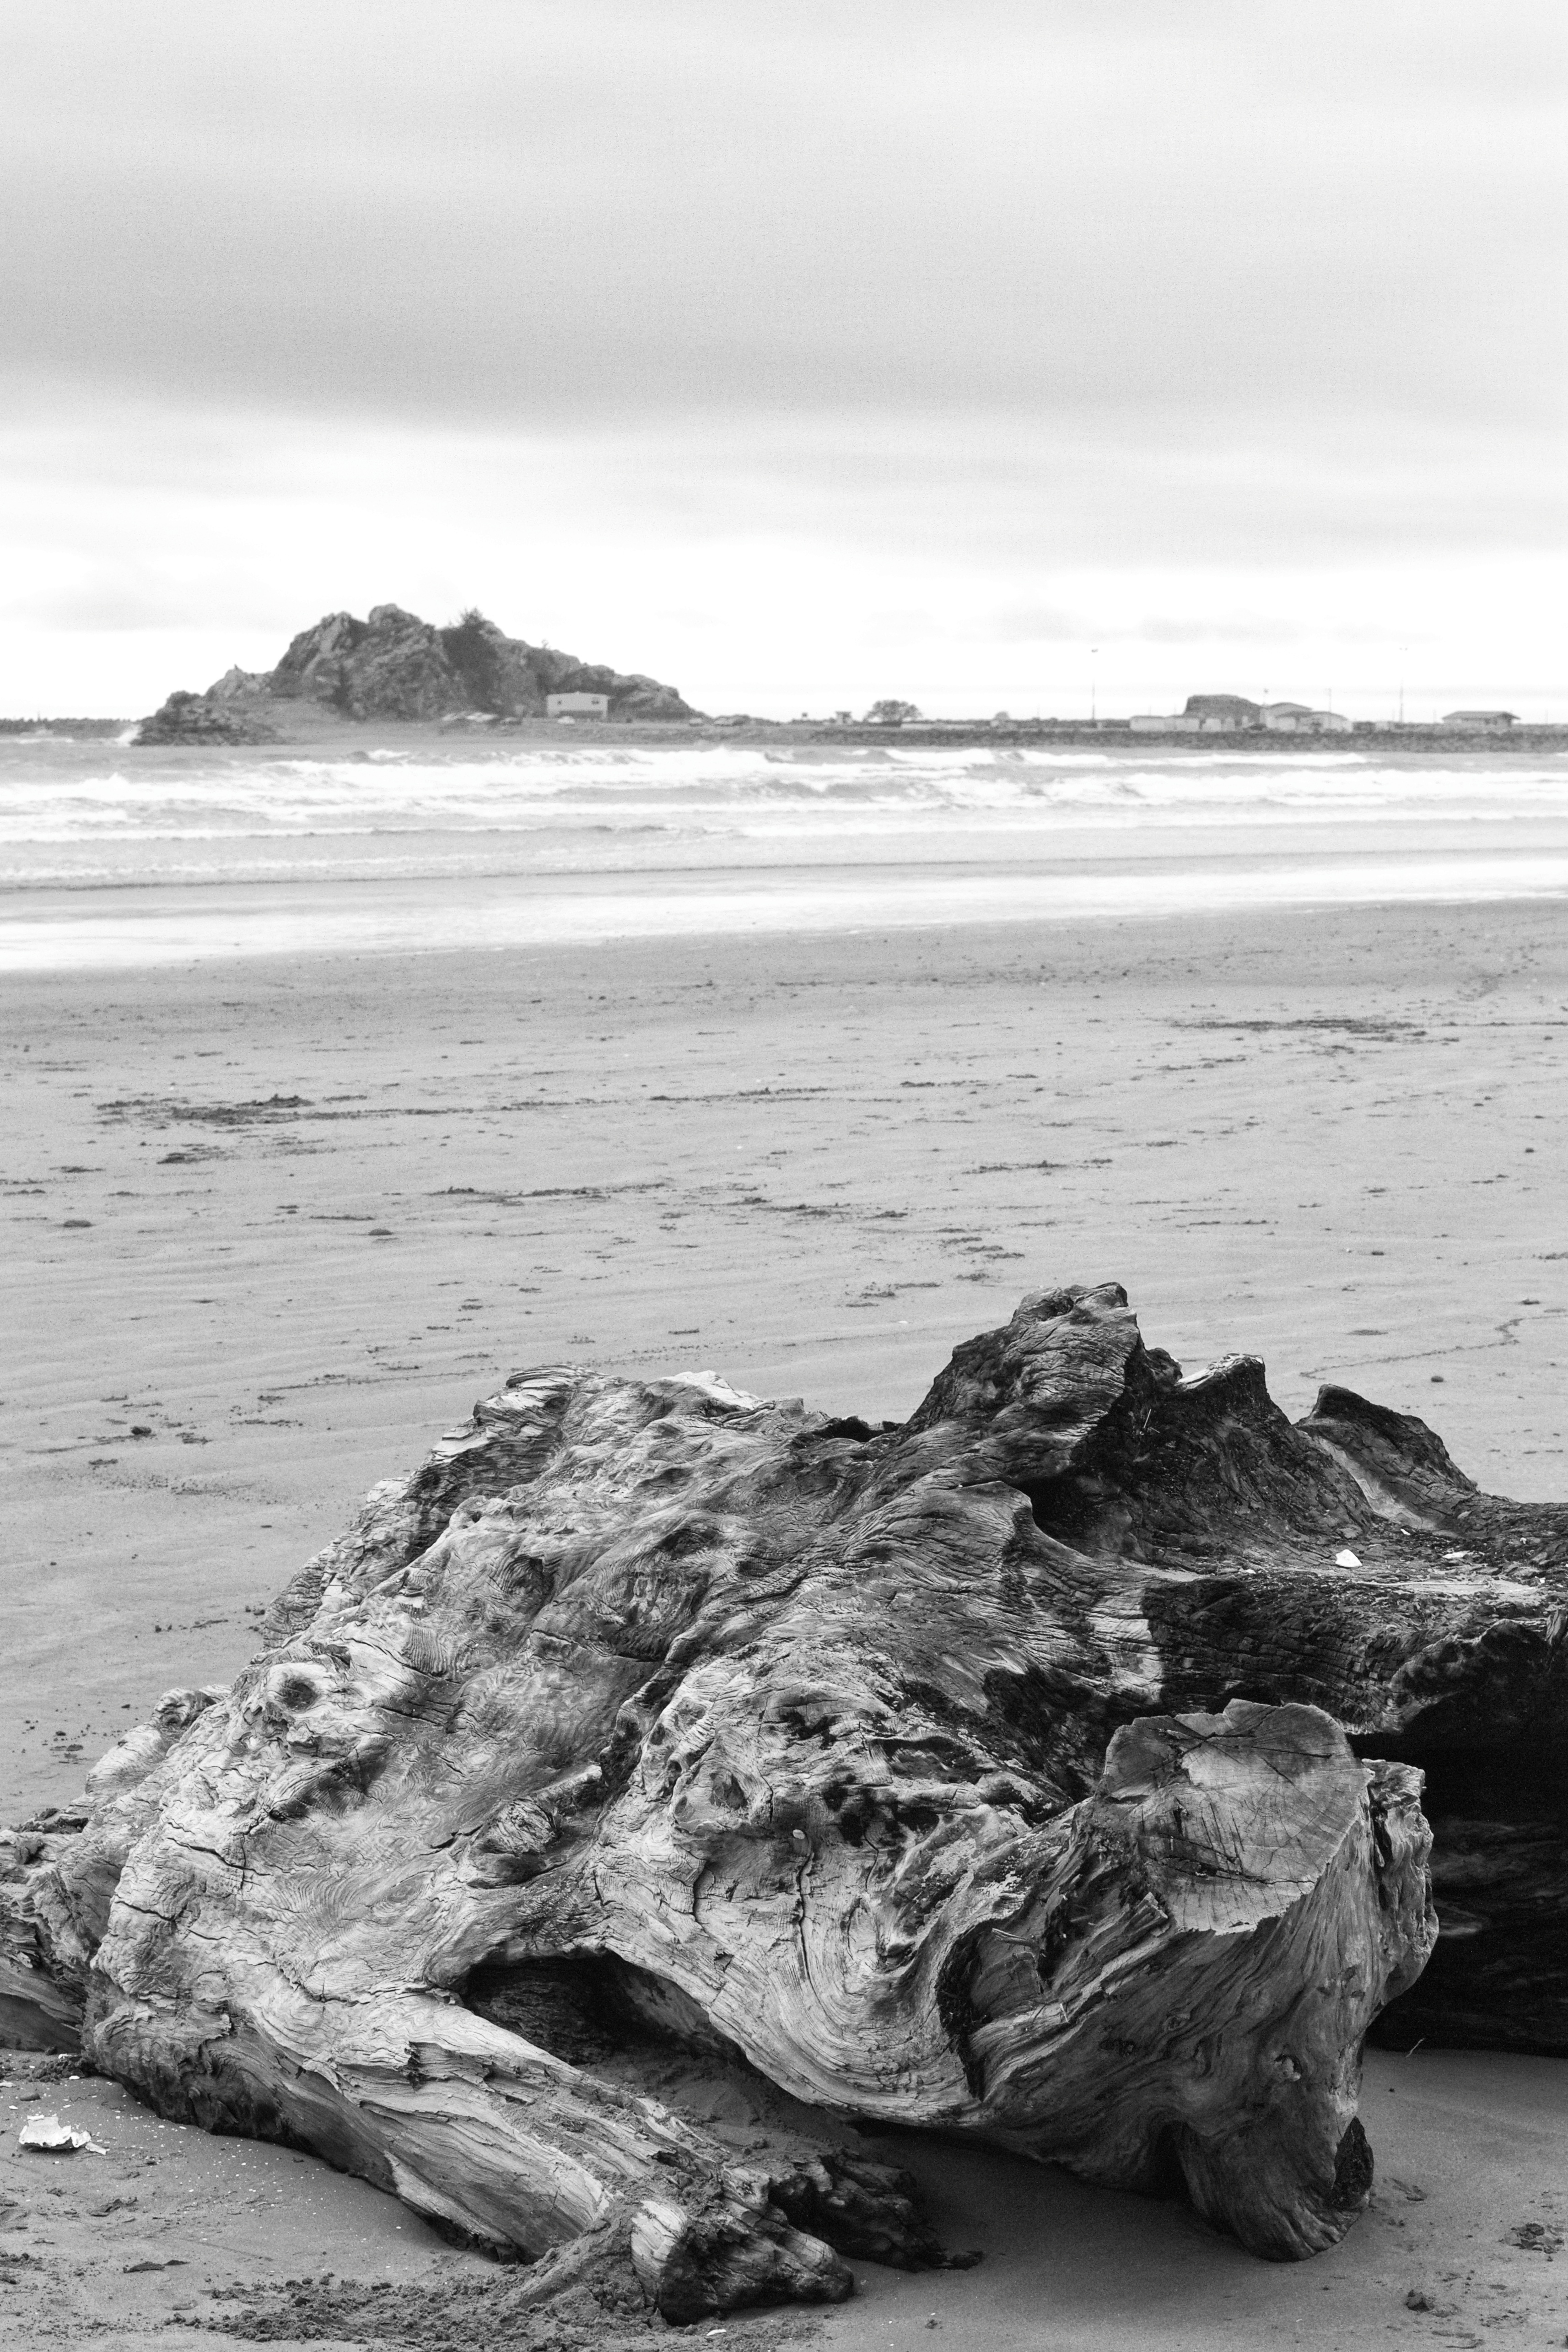
beach, sea, coast, sand, rock, ocean, horizon, black and white, photography, shore, wave, bay, monochrome, terrain, material, body of water, bw, monochrome photography, wind wave